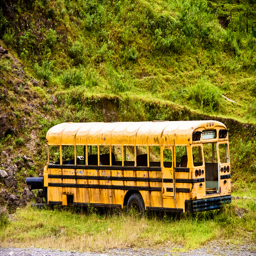
An abandoned yellow bus in grassy area next to a hill.
A large yellow bus in a grass field.
An long abandoned school bus in a a grassy field.
Old dilapidated yellow school bus sits in grassy field.
An old abandoned yellow school bus parked in the grass